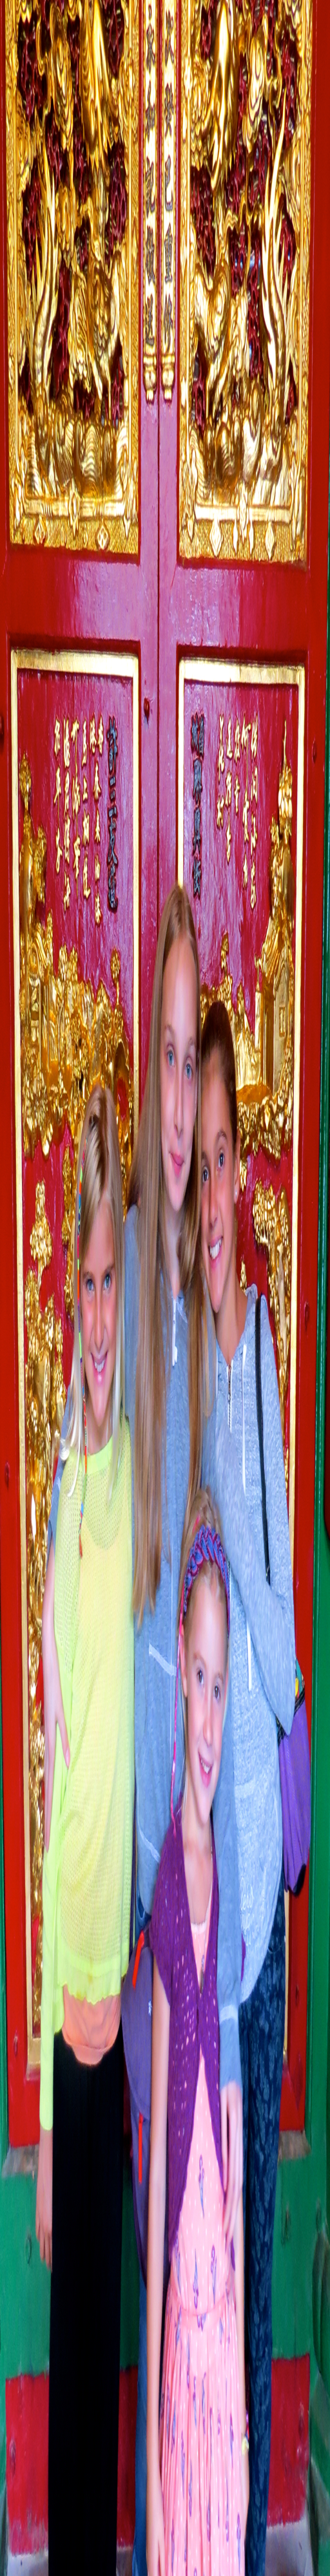
the girls standing in front of doors built to keep evil spirits out of the temple